Haima 8S

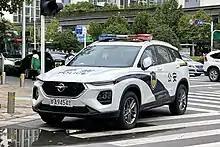
Haima 8S police car

The Haima 8S was launched in the Chinese market in July 2019 and is based on the Haima HMGA platform (Haima Global Architecture). The Haima 8S was powered by the Boost Blue Power 1.6 liter TGDI turbo inline-four petrol engine producing and 293 Nm mated to a 6-speed manual gearbox, a 6-speed semi-automatic gearbox, or a 7-speed DCT. A 1.2 liter turbo engine hybrid model and mild hybrid versions are set to launch in the future.